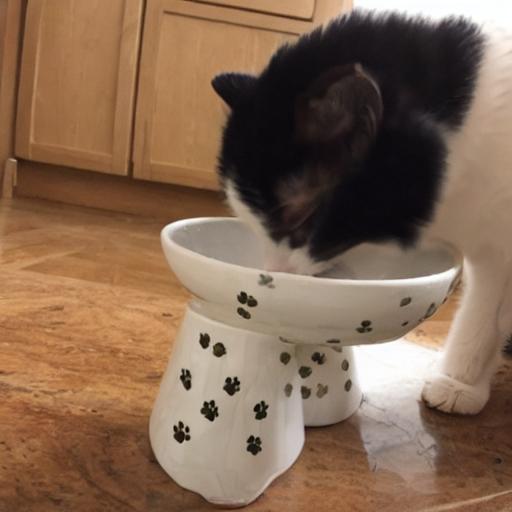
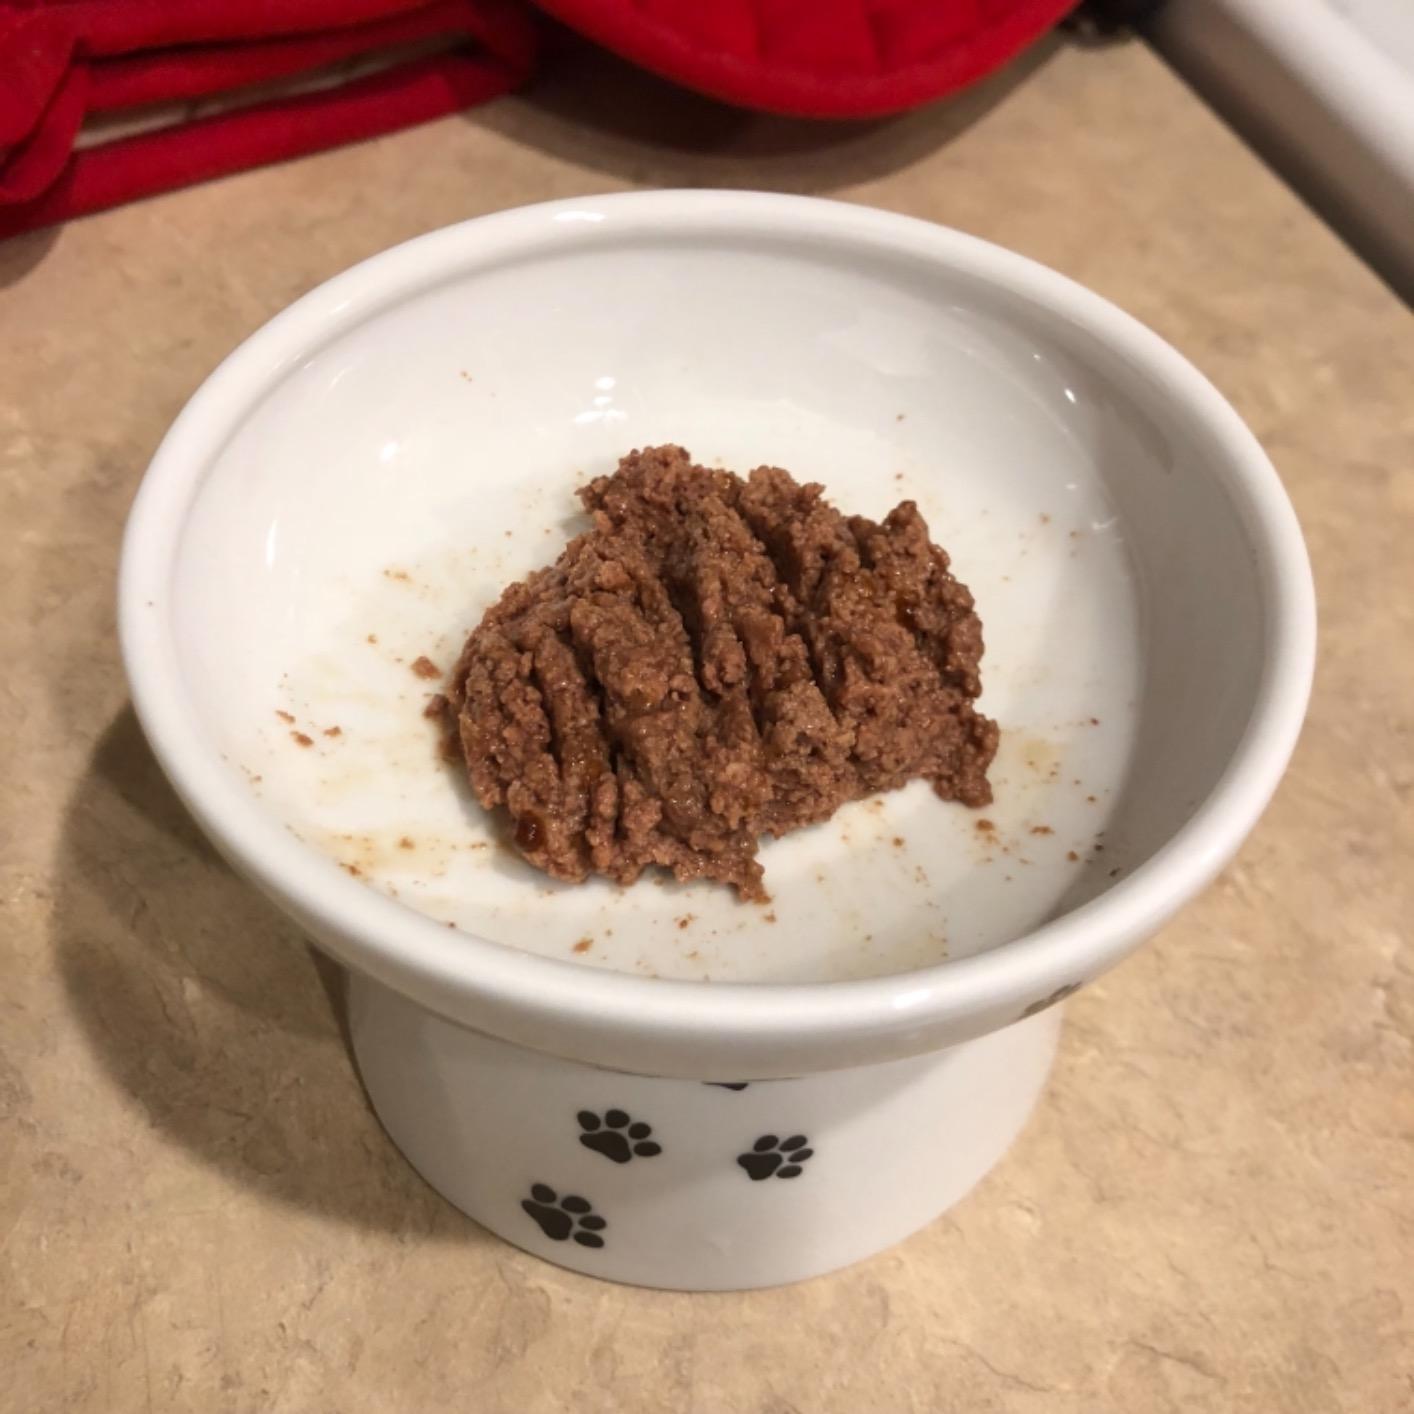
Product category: items_bowl
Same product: no